Paul Aulagnier

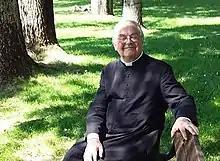
Aulagnier in 2020

Paul Aulagnier (25 May 1943 – 6 May 2021) was a French Traditionalist Catholic priest. Once a member of the Society of Saint Pius X, he then became one of the principal founders of the Institute of the Good Shepherd, an organisation in full communion with the Pope which upholds the Tridentine Mass.